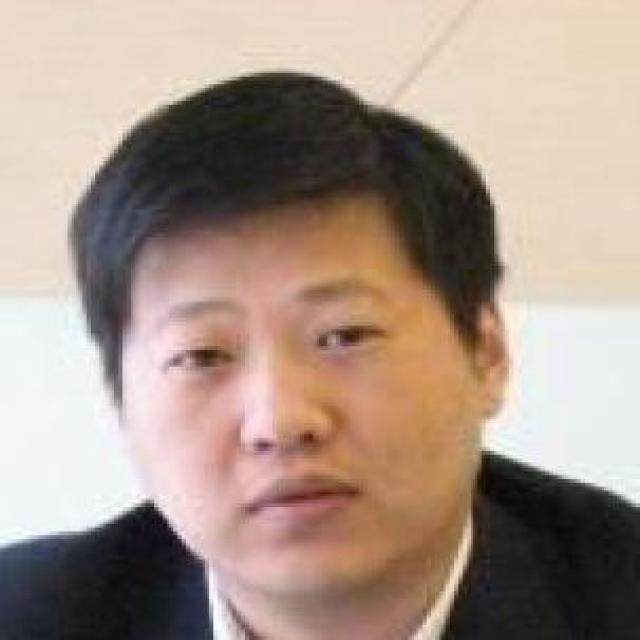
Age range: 21-44